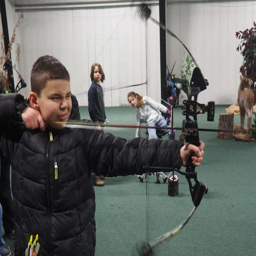
a student releases his arrow during a practice session